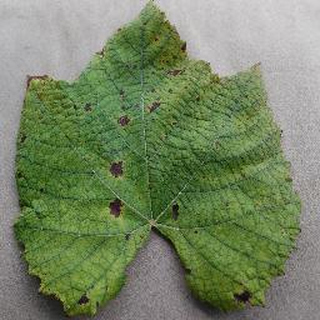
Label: grape_leaf_blight